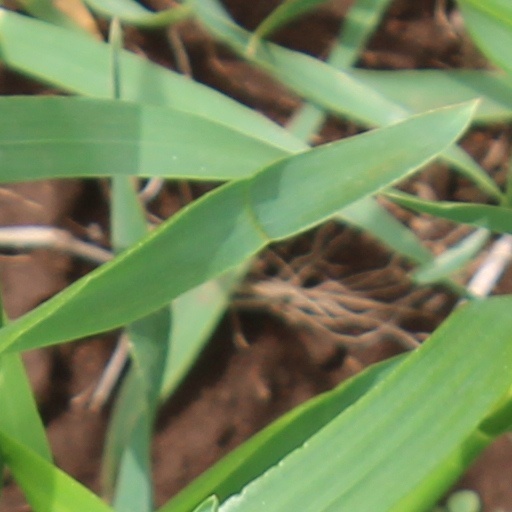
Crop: wheat